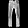
Label: Trouser